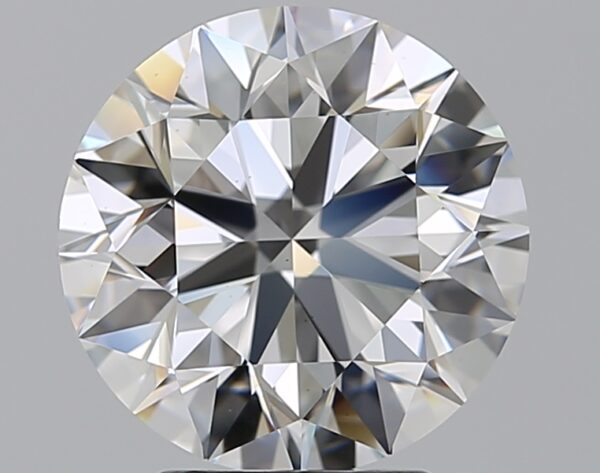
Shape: round
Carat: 3.3
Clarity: VS1
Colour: E
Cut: EX
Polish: EX
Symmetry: EX
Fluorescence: M
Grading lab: GIA
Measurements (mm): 9.4 x 9.47 x 5.93